Answer in natural language. Is Doorway (highlighted by a red box) further away or in front of sixdrawer dresser in gray (highlighted by a blue box)? Choose between the following options: in front or further away
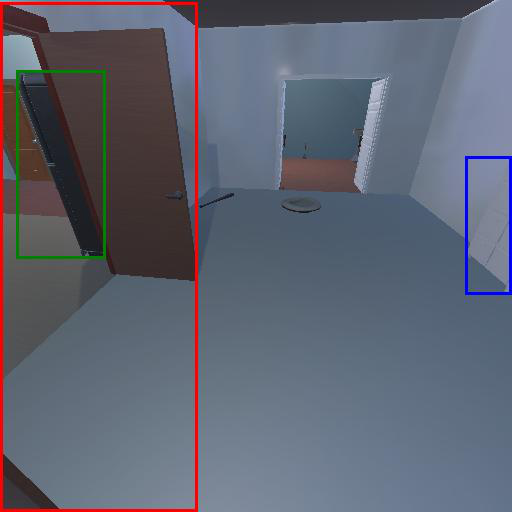
<answer>in front</answer>